Orgasm (cocktail)

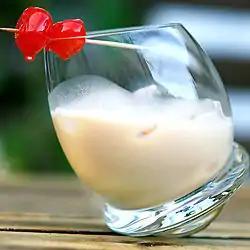

The orgasm is a cocktail that can be served either on the rocks or layered and drunk as a shooter.